History of Poland

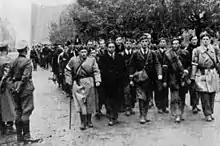
Surrender of the Warsaw Uprising

The prevalent in political circles nationalism was fueled by the large size of Poland's minority populations and their separate agendas. According to the language criterion of the Polish census of 1931, the Poles constituted 69% of the population, Ukrainians 15%, Jews (defined as speakers of the Yiddish language) 8.5%, Belarusians 4.7%, Germans 2.2%, Lithuanians 0.25%, Russians 0.25% and Czechs 0.09%, with some geographical areas dominated by a particular minority. In time, the ethnic conflicts intensified, and the Polish state grew less tolerant of the interests of its national minorities. In interwar Poland, compulsory free general education substantially reduced illiteracy rates, but discrimination was practiced in a way that resulted in a dramatic decrease in the number of Ukrainian language schools and official restrictions on Jewish attendance at selected schools in the late 1930s.